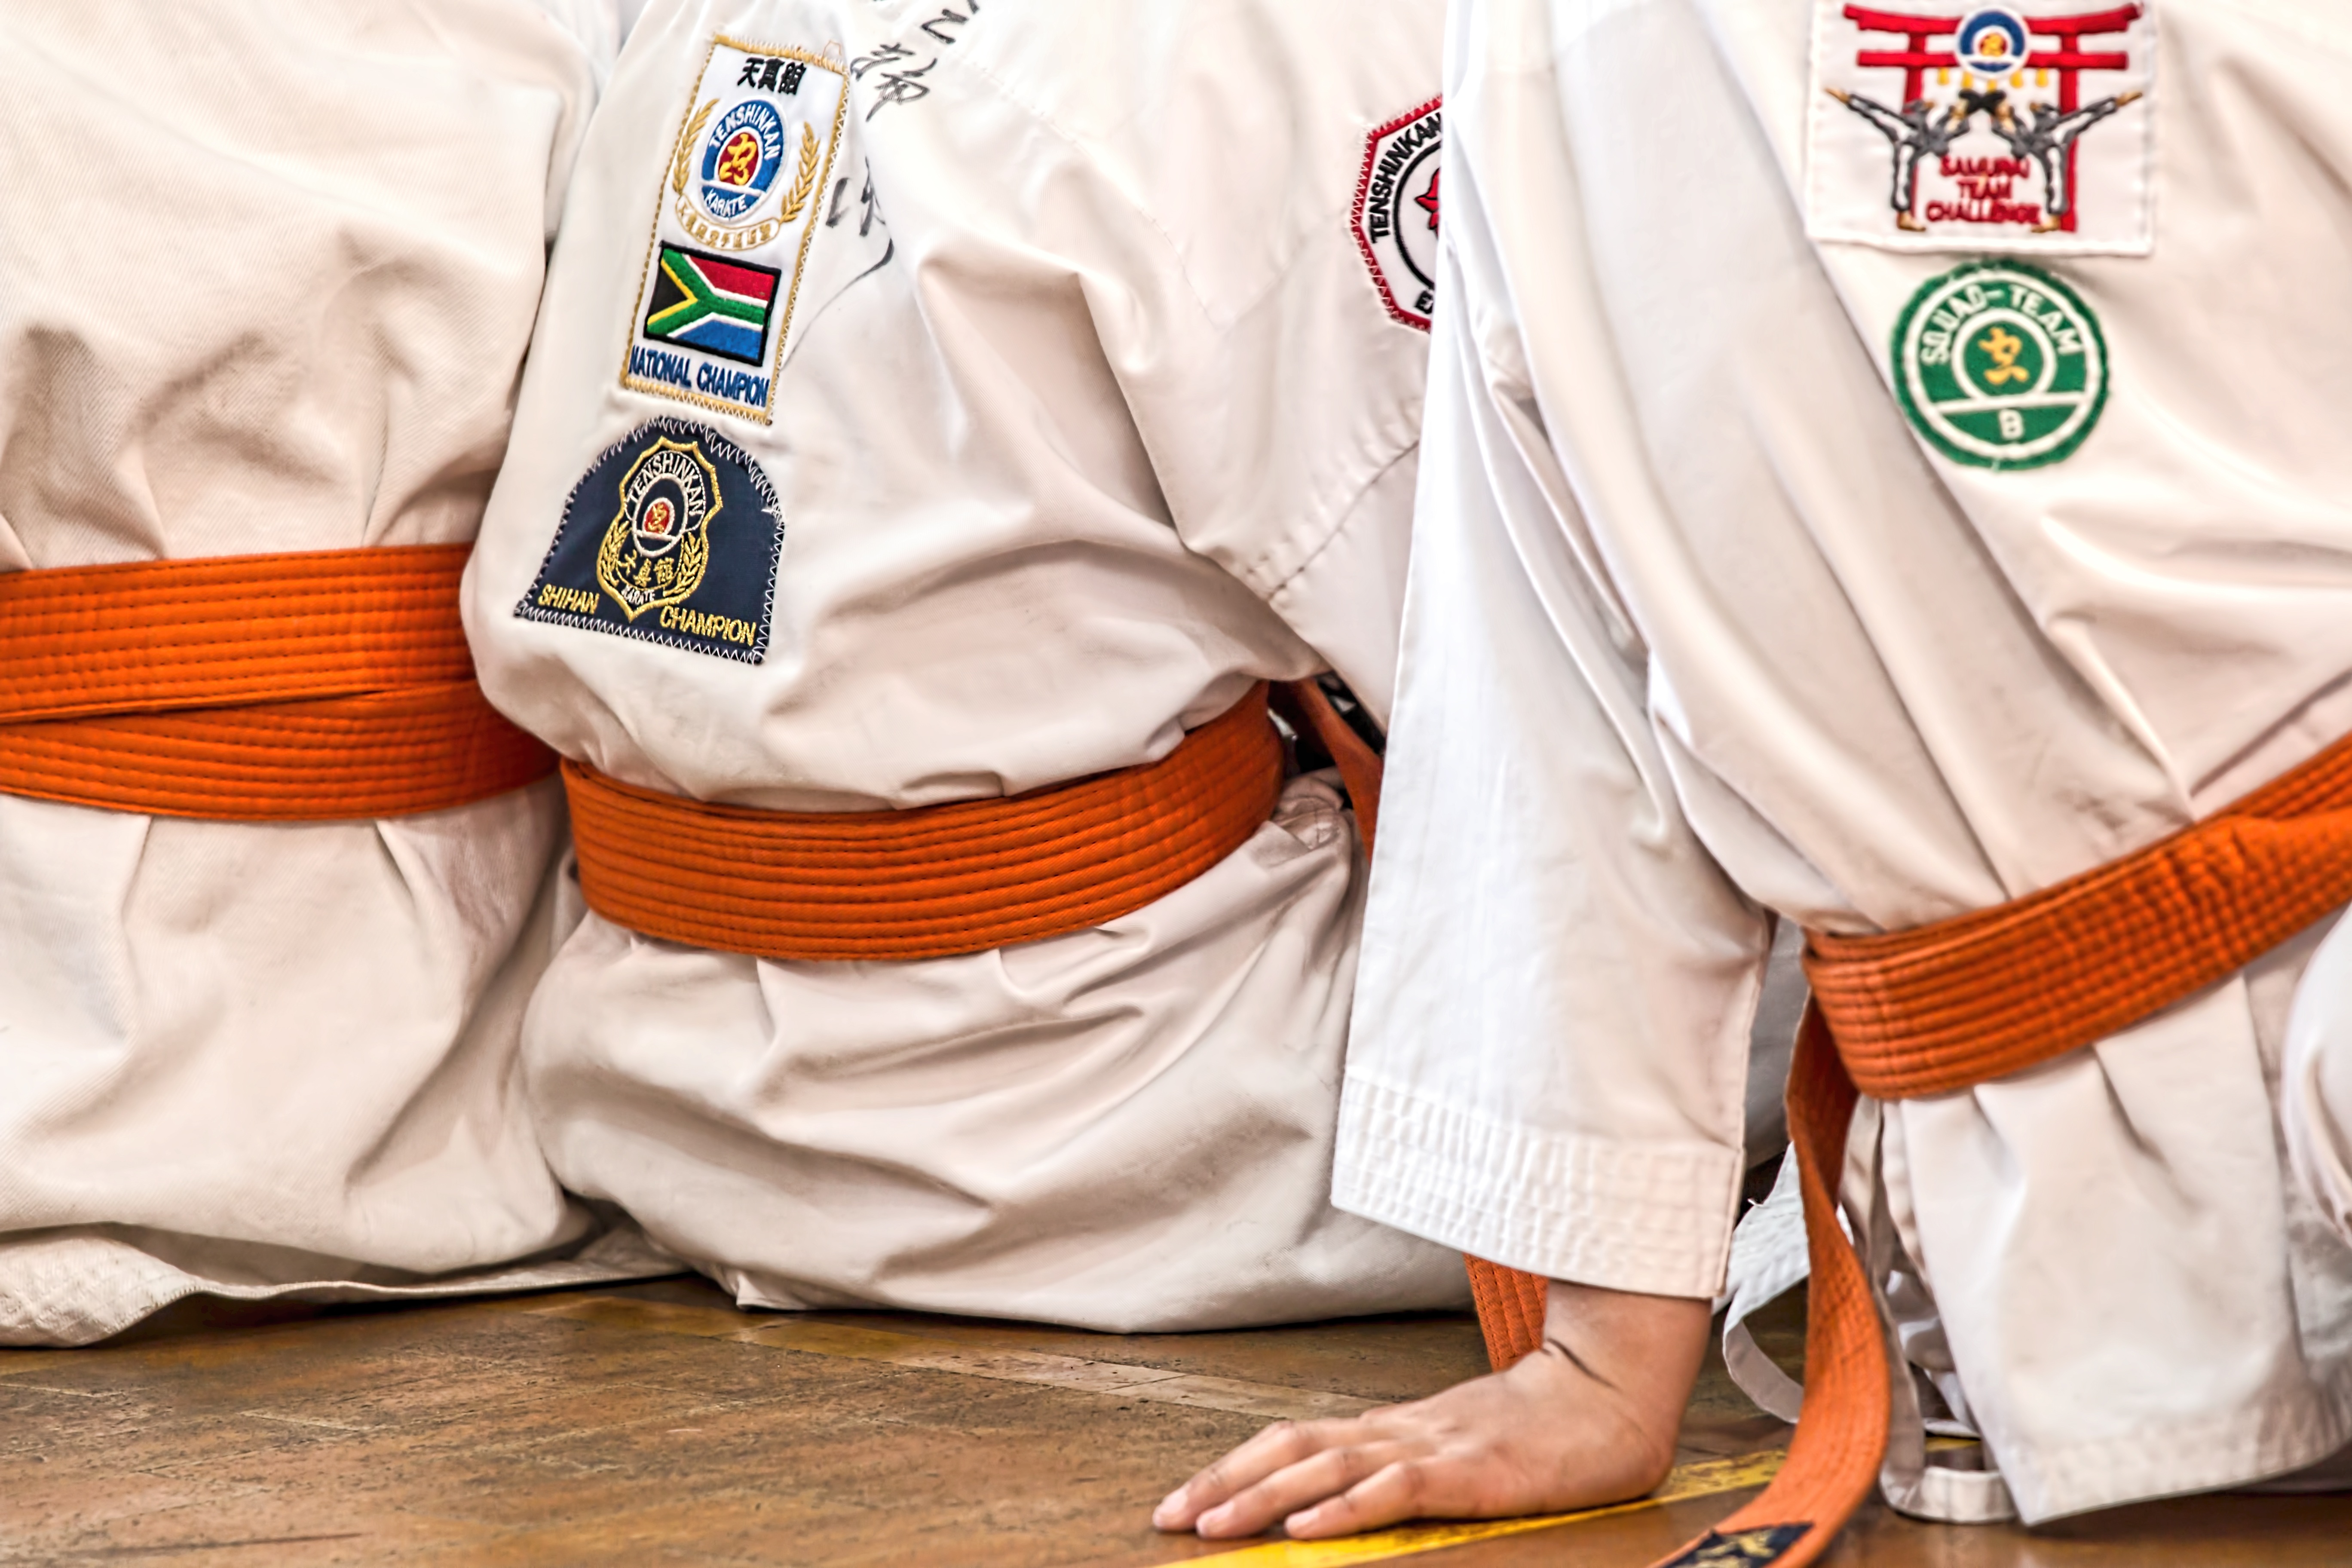
sport, young, training, clothing, exercise, lifestyle, healthy, fitness, workout, activity, fight, belt, competition, sports, determination, fit, endurance, strong, active, challenge, defense, karate, wellness, martial arts, discipline